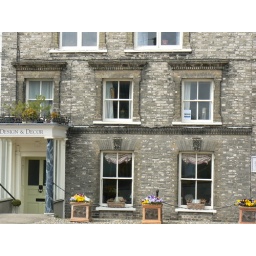
1. Attractive building with an interesting decorative string below the first floor windows.